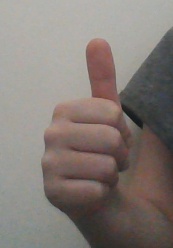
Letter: aleff